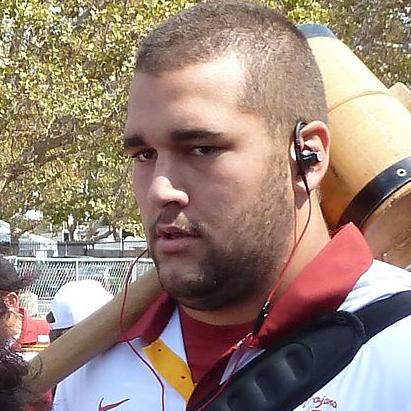
Age: 21